Question: Please indicate a possible affordance area of baseball bat that can be used for swinging
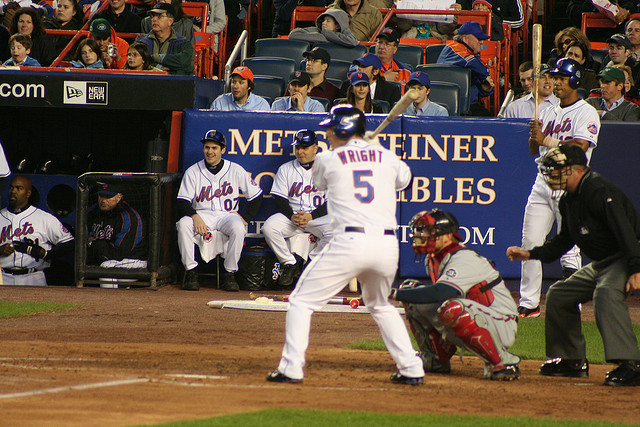
Answer: [352.565, 119.767, 390.915, 149.364]